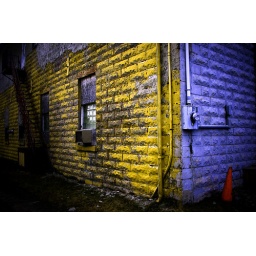
Yellow and blue building in Westfort